France–Japan relations (19th century)

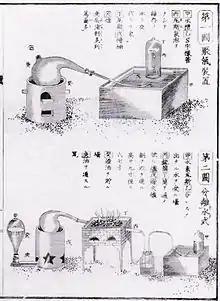
Lavoisier's chemical ex­pe­ri­ments in Uda­gawa's 1840 "Seimi Kaisō".

In 1840, the Rangaku scholar Udagawa Yōan reported for the first time in details the findings and theories of Lavoisier in Japan. Accordingly, Udagawa also made numerous scientific experiments and created new scientific terms, which are still in current use in modern scientific Japanese, like , , , and .